History of the Bosnia and Herzegovina national football team

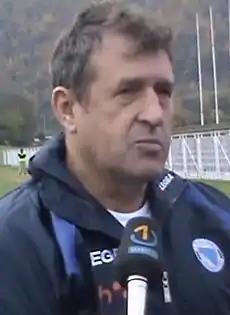
Safet Sušić guided Bosnia and Herzegovina to their first ever FIFA World Cup in Brazil.

2008 UEFA European Football Championship qualifying campaign began with a 5–2 victory over Malta away. However, losses to Hungary and Greece at home, and a draw with Moldova in Chisinau led to Fuad Muzurović appointed as interim coach following the departure of Blaž Slišković. In addition to this change, 13 first team players refused to play for the national team, calling for four key Bosnia and Herzegovina Football Association officials at the time – Milan Jelić, Iljo Dominković, Sulejman Čolaković, and Ahmet Pašalić – to resign.